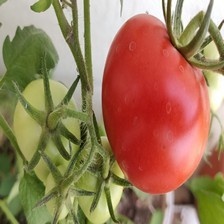
Label: tomato